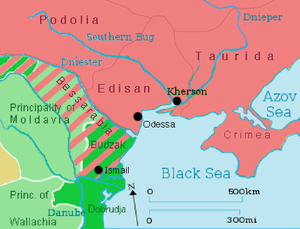
Le traité de Bucarest, signé le 28 mai 1812 à l'issue de la guerre russo-turque de 1806-1812, règle la paix entre la Turquie et la Russie au détriment de la Moldavie, alors coupée en deux.